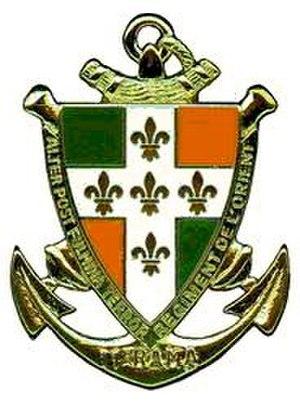
L’artillerie de marine est une spécialité, au même titre que l'infanterie de marine, des troupes de marine françaises.
Le 11ᵉ régiment d'artillerie de Marine est le régiment des appuis feux interarmées et de renseignement d'acquisition tactique de la 9ᵉ brigade d'infanterie de marine. Il est issu du 1ᵉʳ régiment d'artillerie coloniale et du régiment d'artillerie coloniale du Levant.